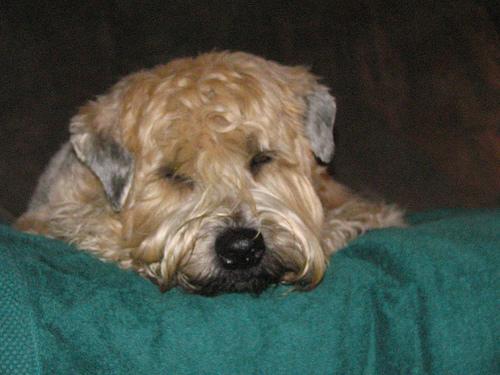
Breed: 235-n000090-soft_coated_wheaten_terrier